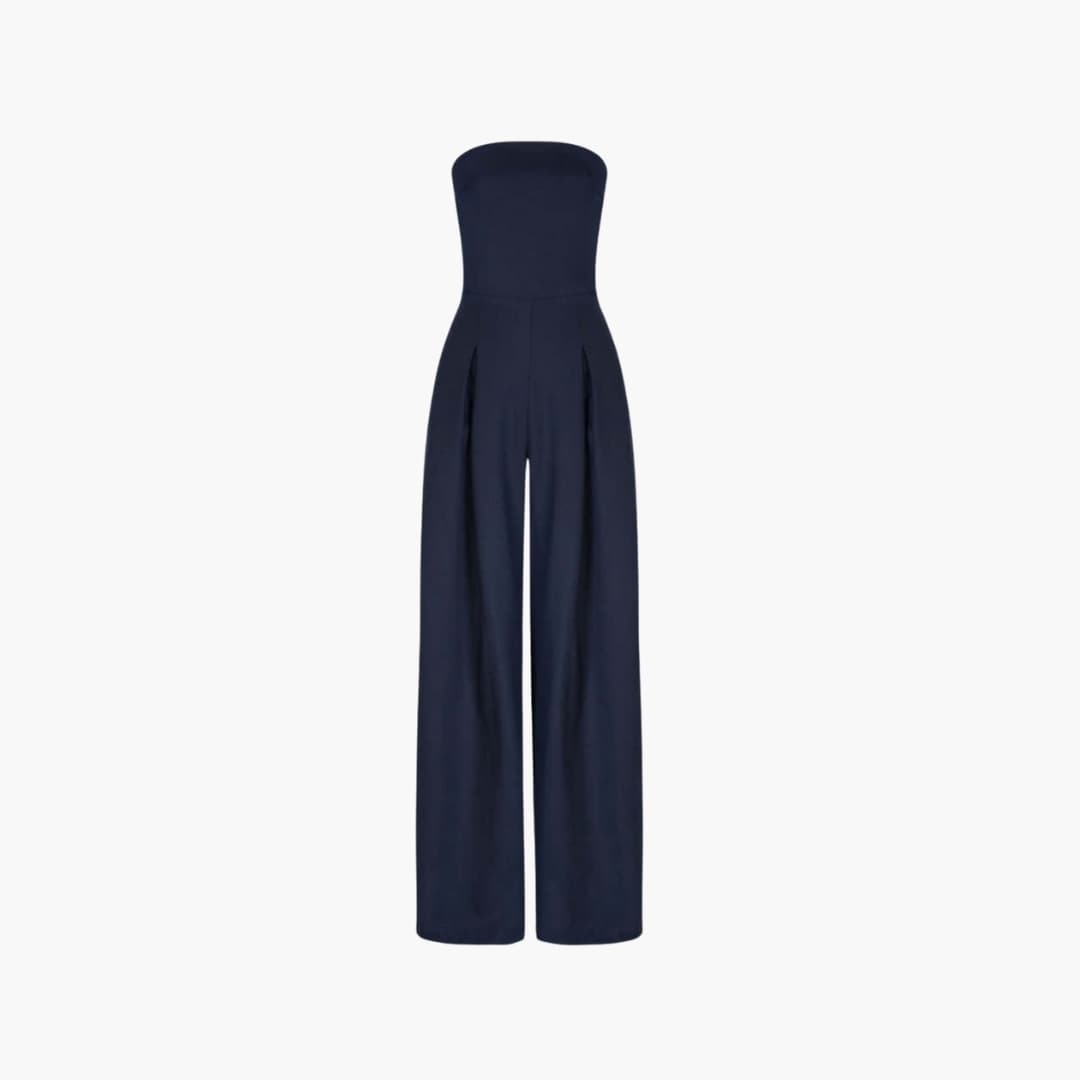
Elisa | Jumpsuit
Brand: Bridge & Bloom London
This stylish jumpsuit is a must-have for any fashion-forward wardrobe. With a flattering fit and versatile design, it offers both comfort and sophistication. Perfect for a variety of occasions, it’s an easy choice for elevating your look. ✔ Flattering Silhouette : Designed to highlight your natural curves, this jumpsuit enhances your figure with a perfect fit. ✔ Versatile Design : Suitable for both casual and formal occasions, making it a go-to outfit for many events. ✔ Comfortable Fit : Ensures you feel as good as you look, offering ease of movement without sacrificing style. ✔ Easy to Style : Pair with heels for an elegant look or with flats for a more relaxed vibe, allowing for flexible styling options. Size UK Size Length (Inch & CM) Bust (Inch & CM) S 8 31.1" / 79 cm 52.4" / 133 cm M 10 32.7" / 83 cm 52.8" / 134 cm L 12 35" / 89 cm 53.1" / 135 cm XL 14 37.4" / 95 cm 53.5" / 136 cm
Category: Apparel & Accessories > Clothing > One-Pieces